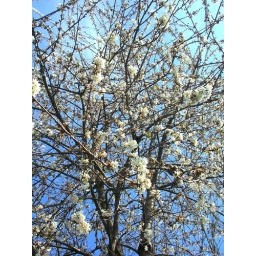
white blossoms against blue sky